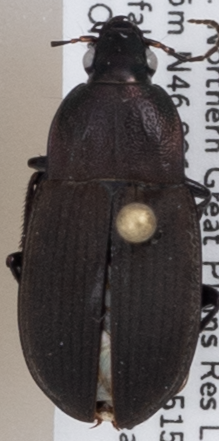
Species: Chlaenius tomentosus
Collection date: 2019-05-28
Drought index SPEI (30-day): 1.052
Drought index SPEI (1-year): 1.526
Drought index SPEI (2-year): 0.71